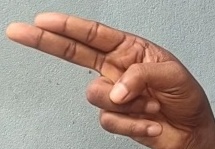
ASL sign: H